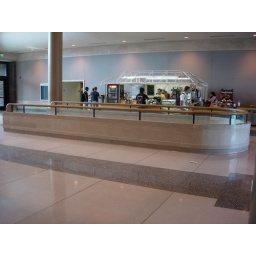
My lab is in the MSEE building. This is the main floor of MSEE building